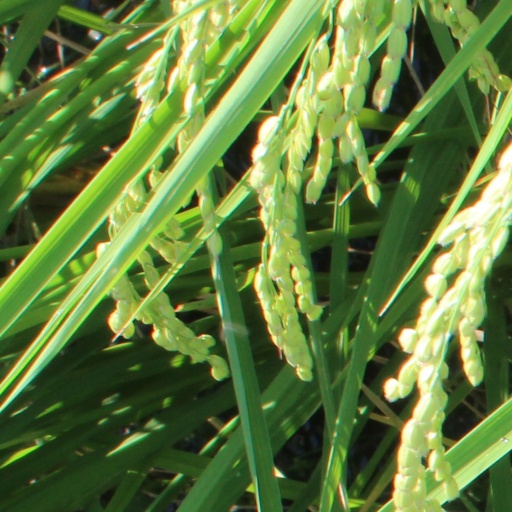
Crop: rice